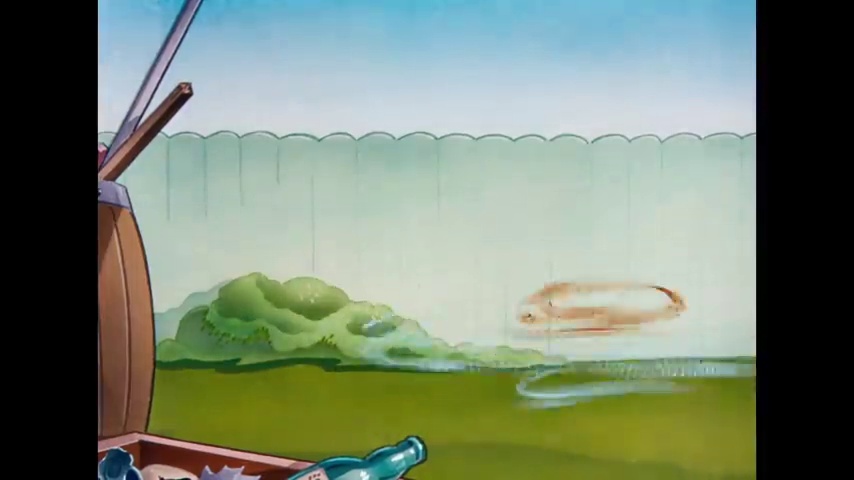
Portrait style: Cartoon Portrait